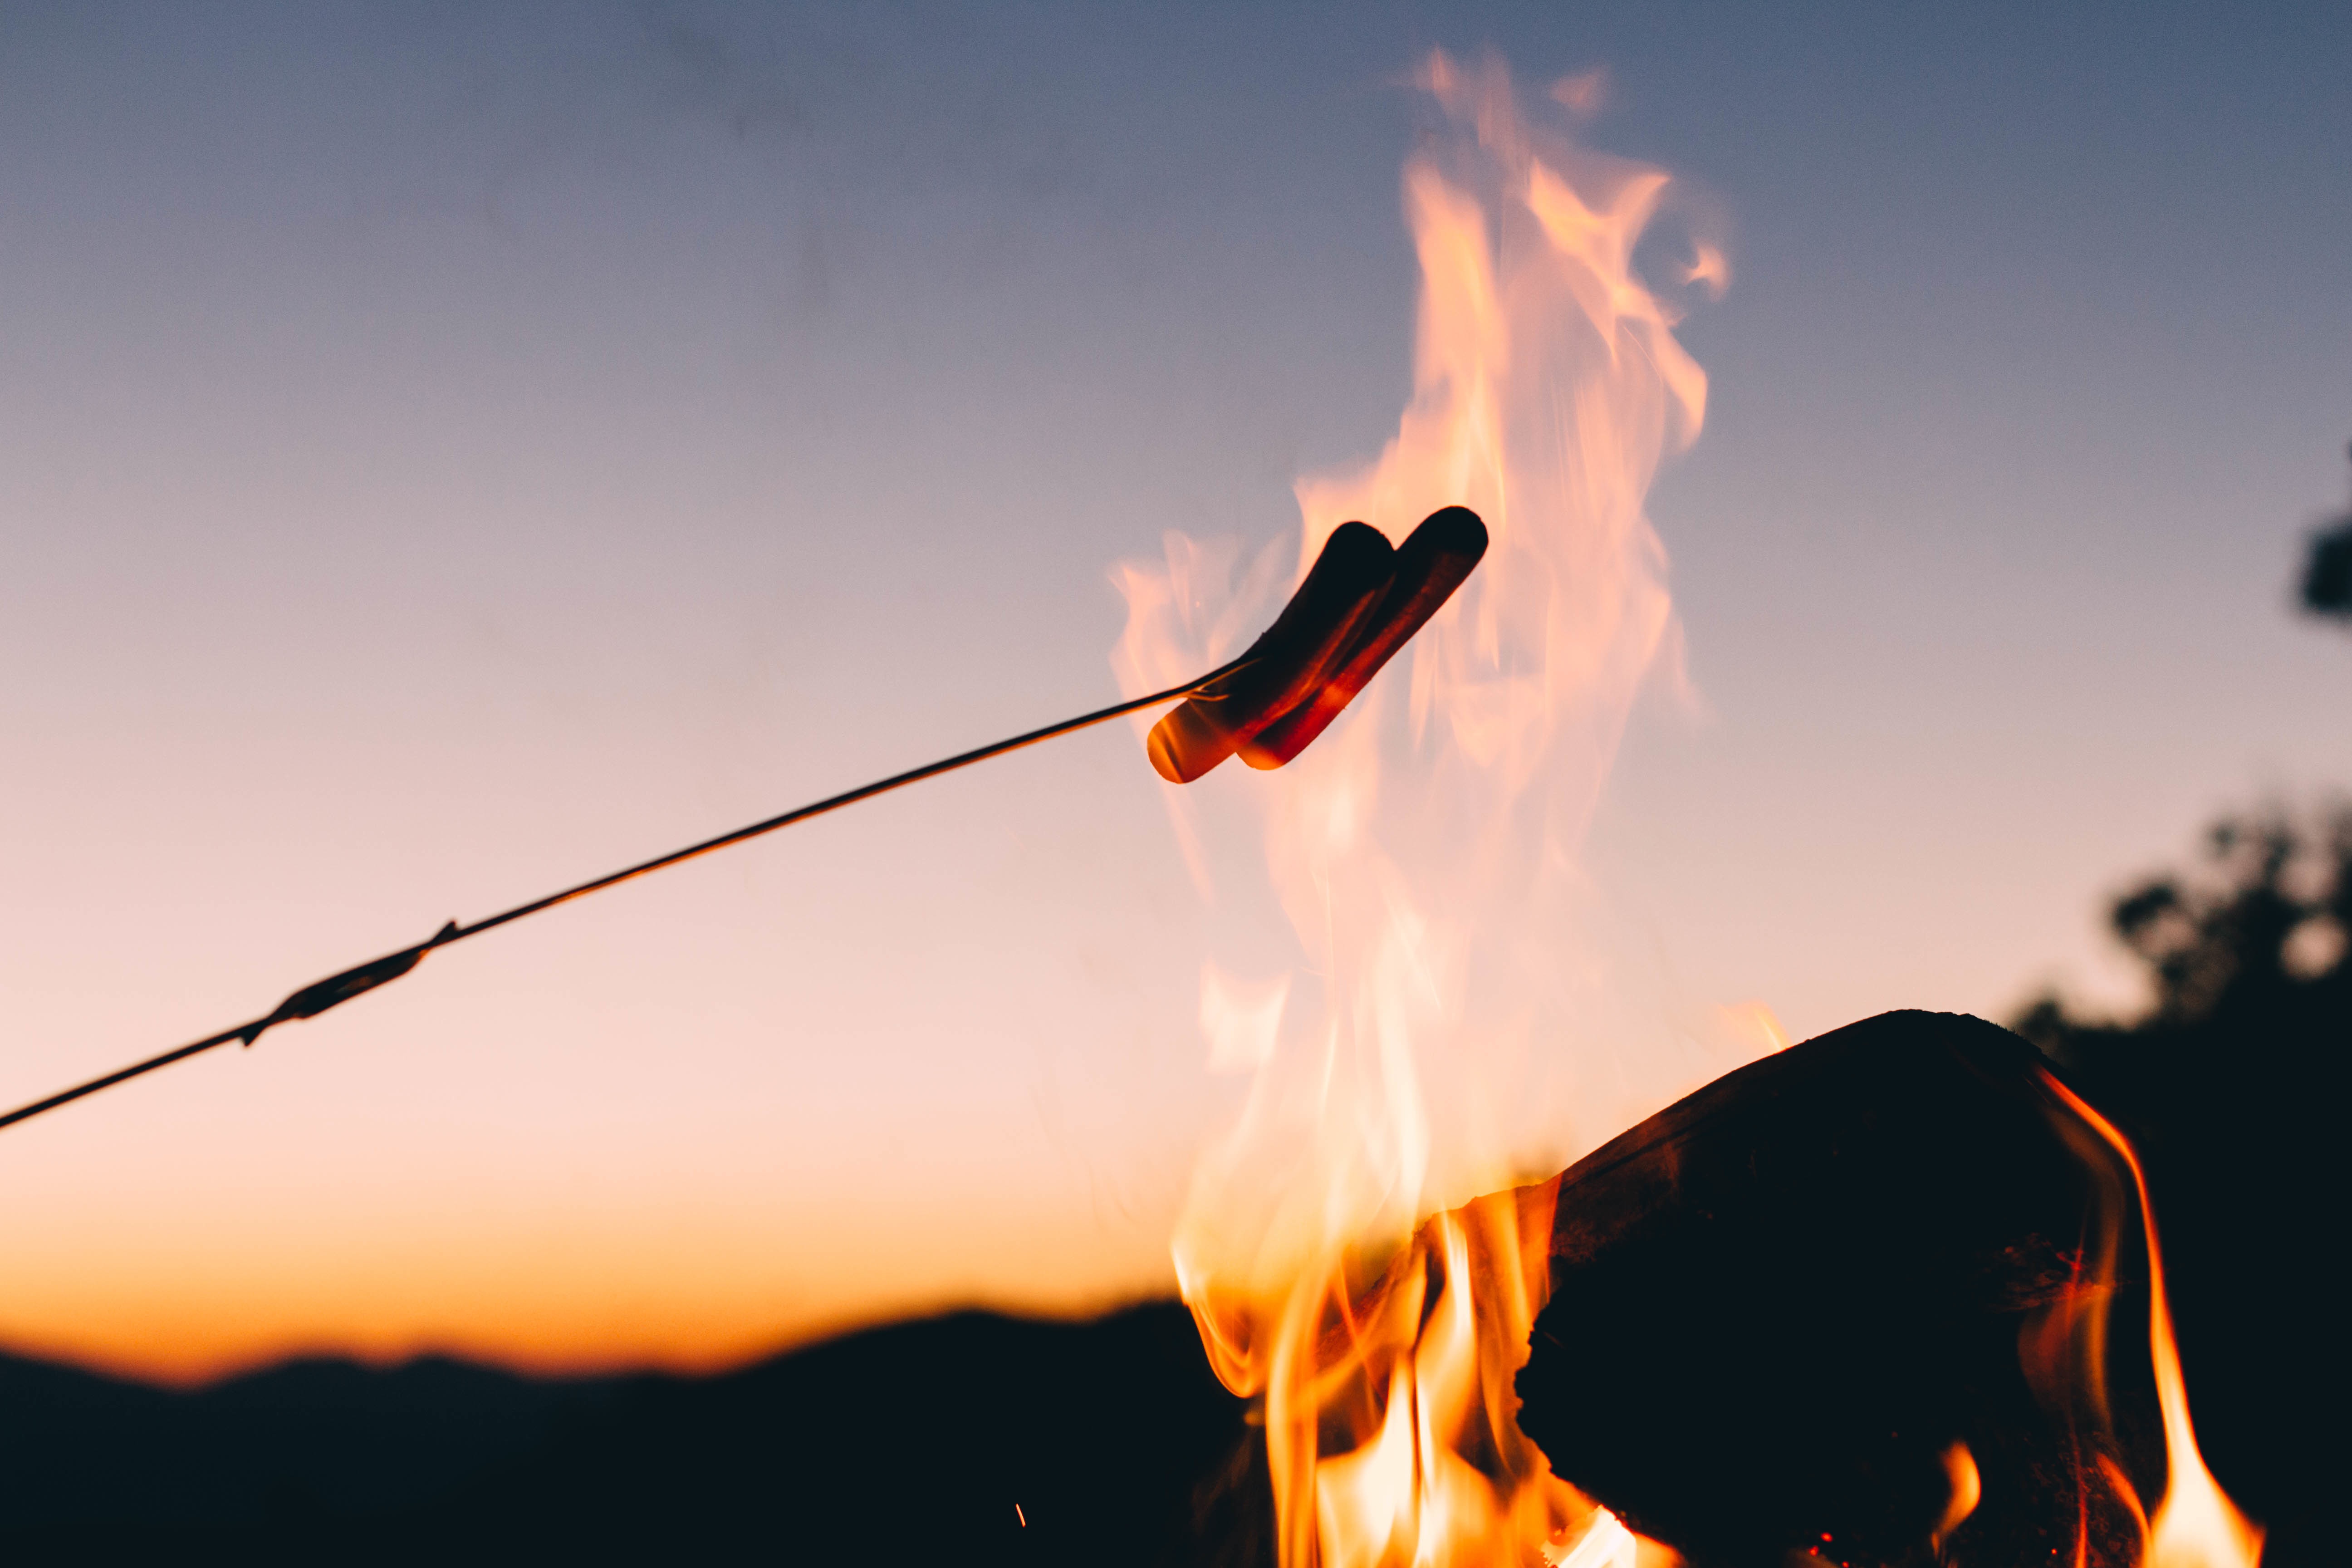
silhouette, light, cloud, sunset, sunlight, morning, evening, flame, fire, lighting, sausage, burn, hot dog, atmosphere of earth